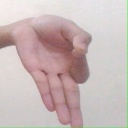
अक्षर: ज्ञ